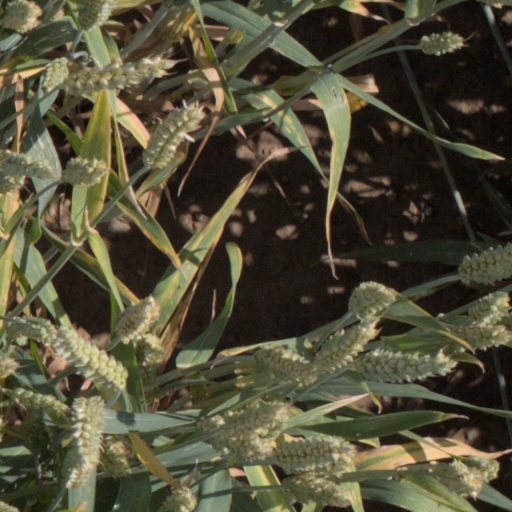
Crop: wheat